Brooke White

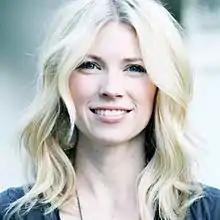
Brooke White in September 2022

Brooke Elizabeth White (born June 2, 1983) is an American folk-pop singer-songwriter and actress who was the fifth place finalist on the seventh season of "American Idol". In 2005, White released her first studio album, called "Songs from the Attic".